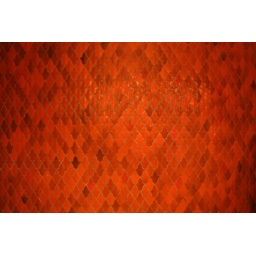
Tile wall in kitchen